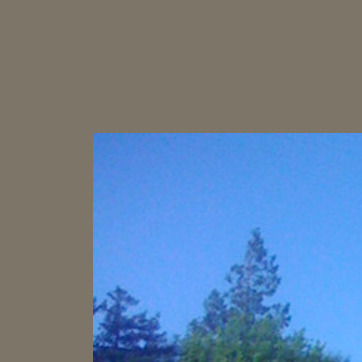
Material: sky